Drexel 4180–4185

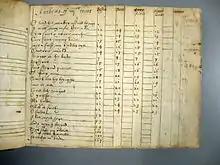
Table of contents found at the beginning of Drexel 4182

Possibly once having been in the possession of its copyist, John Merro, the whereabouts of the partbooks is unknown until the 19th century. Philip Brett mentions annotations he attributed to Matthew Hutton, but Monson believed Brett was mistaken, for the only annotations appear to be by a contemporary librarian. The first indication of the partbooks comes from a nineteenth-century owner and musicologist Edward F. Rimbault. From whom he obtained the partbooks is revealed by the title of the publication in which he printed a few of the selections: "A Collection of Anthems for Voices and Instruments by Composers of the Madrigalian Era Scored From a Set of Ancient M.S. Part Books Formerly in the Evelyn Collection". The opening line of Rimbault's preface reads: